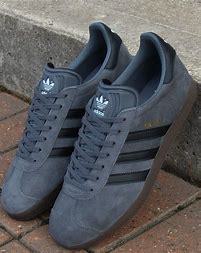
Brand: Adidas
Model: Gazelle